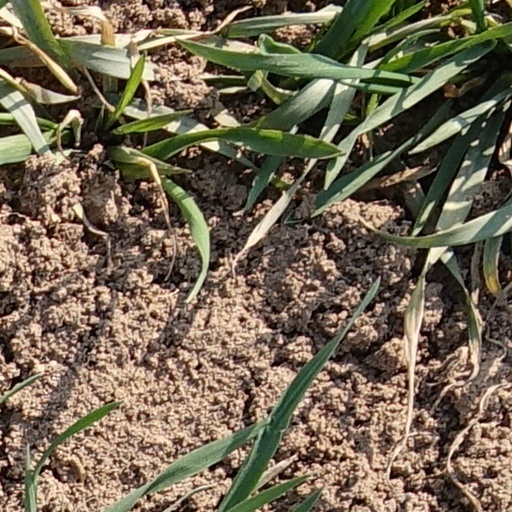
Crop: wheat